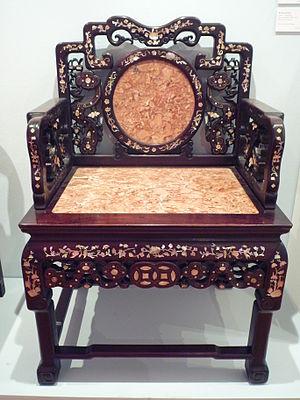
Chaise madarinale du Vietnam (XIXe siècle), bois marbre et nacre. Don du général Léon de Beylié en 1898 au Musée de Grenoble.
Léon Marie Eugène de Beylié né le 26 novembre 1849 à Strasbourg et mort le 15 juillet 1910 près du passage de Tha-Dua sur le fleuve Mékong est un général de brigade, archéologue et mécène français.